Typhoon Sudal

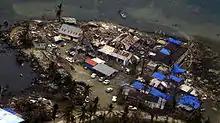
Damage wrought by the storm on Yap

Early in its duration as a weak tropical storm, Sudal passed near Chuuk state in the Federated States of Micronesia (FSM). One station reported of rainfall in a 24‑hour period. The passage of the storm left minor roof damage and some crop damage, due to storm surge contaminating groundwater. No deaths or injuries were reported in the state. The storm briefly threatened Guam, and as it passed south of the island, Sudal produced waves and a storm surge. A station at Apra Harbor recorded a wind gust, and light rainfall of around was reported, although no damage was reported on the island. High waves also occurred on Rota in the Northern Mariana Islands. The FSM is an independent nation in Compact of Free Association with the United States, and the latter nation is responsible for aid and protection.